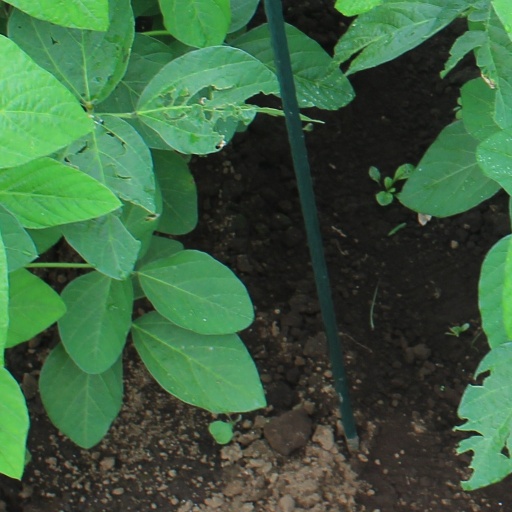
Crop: soybean